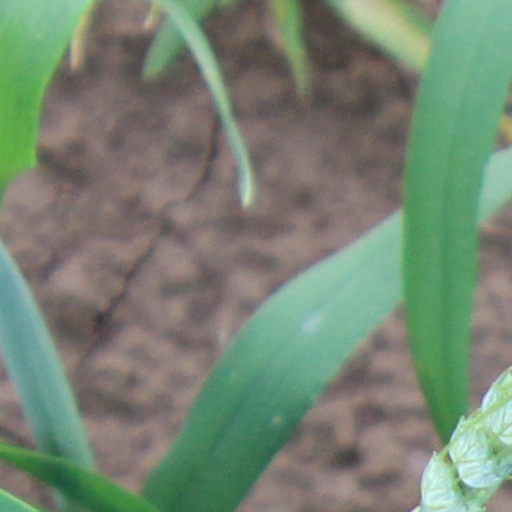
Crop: wheat